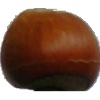
Label: Nut Forest 1